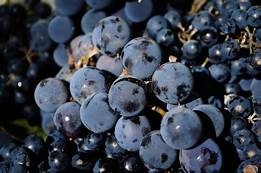
Label: grape